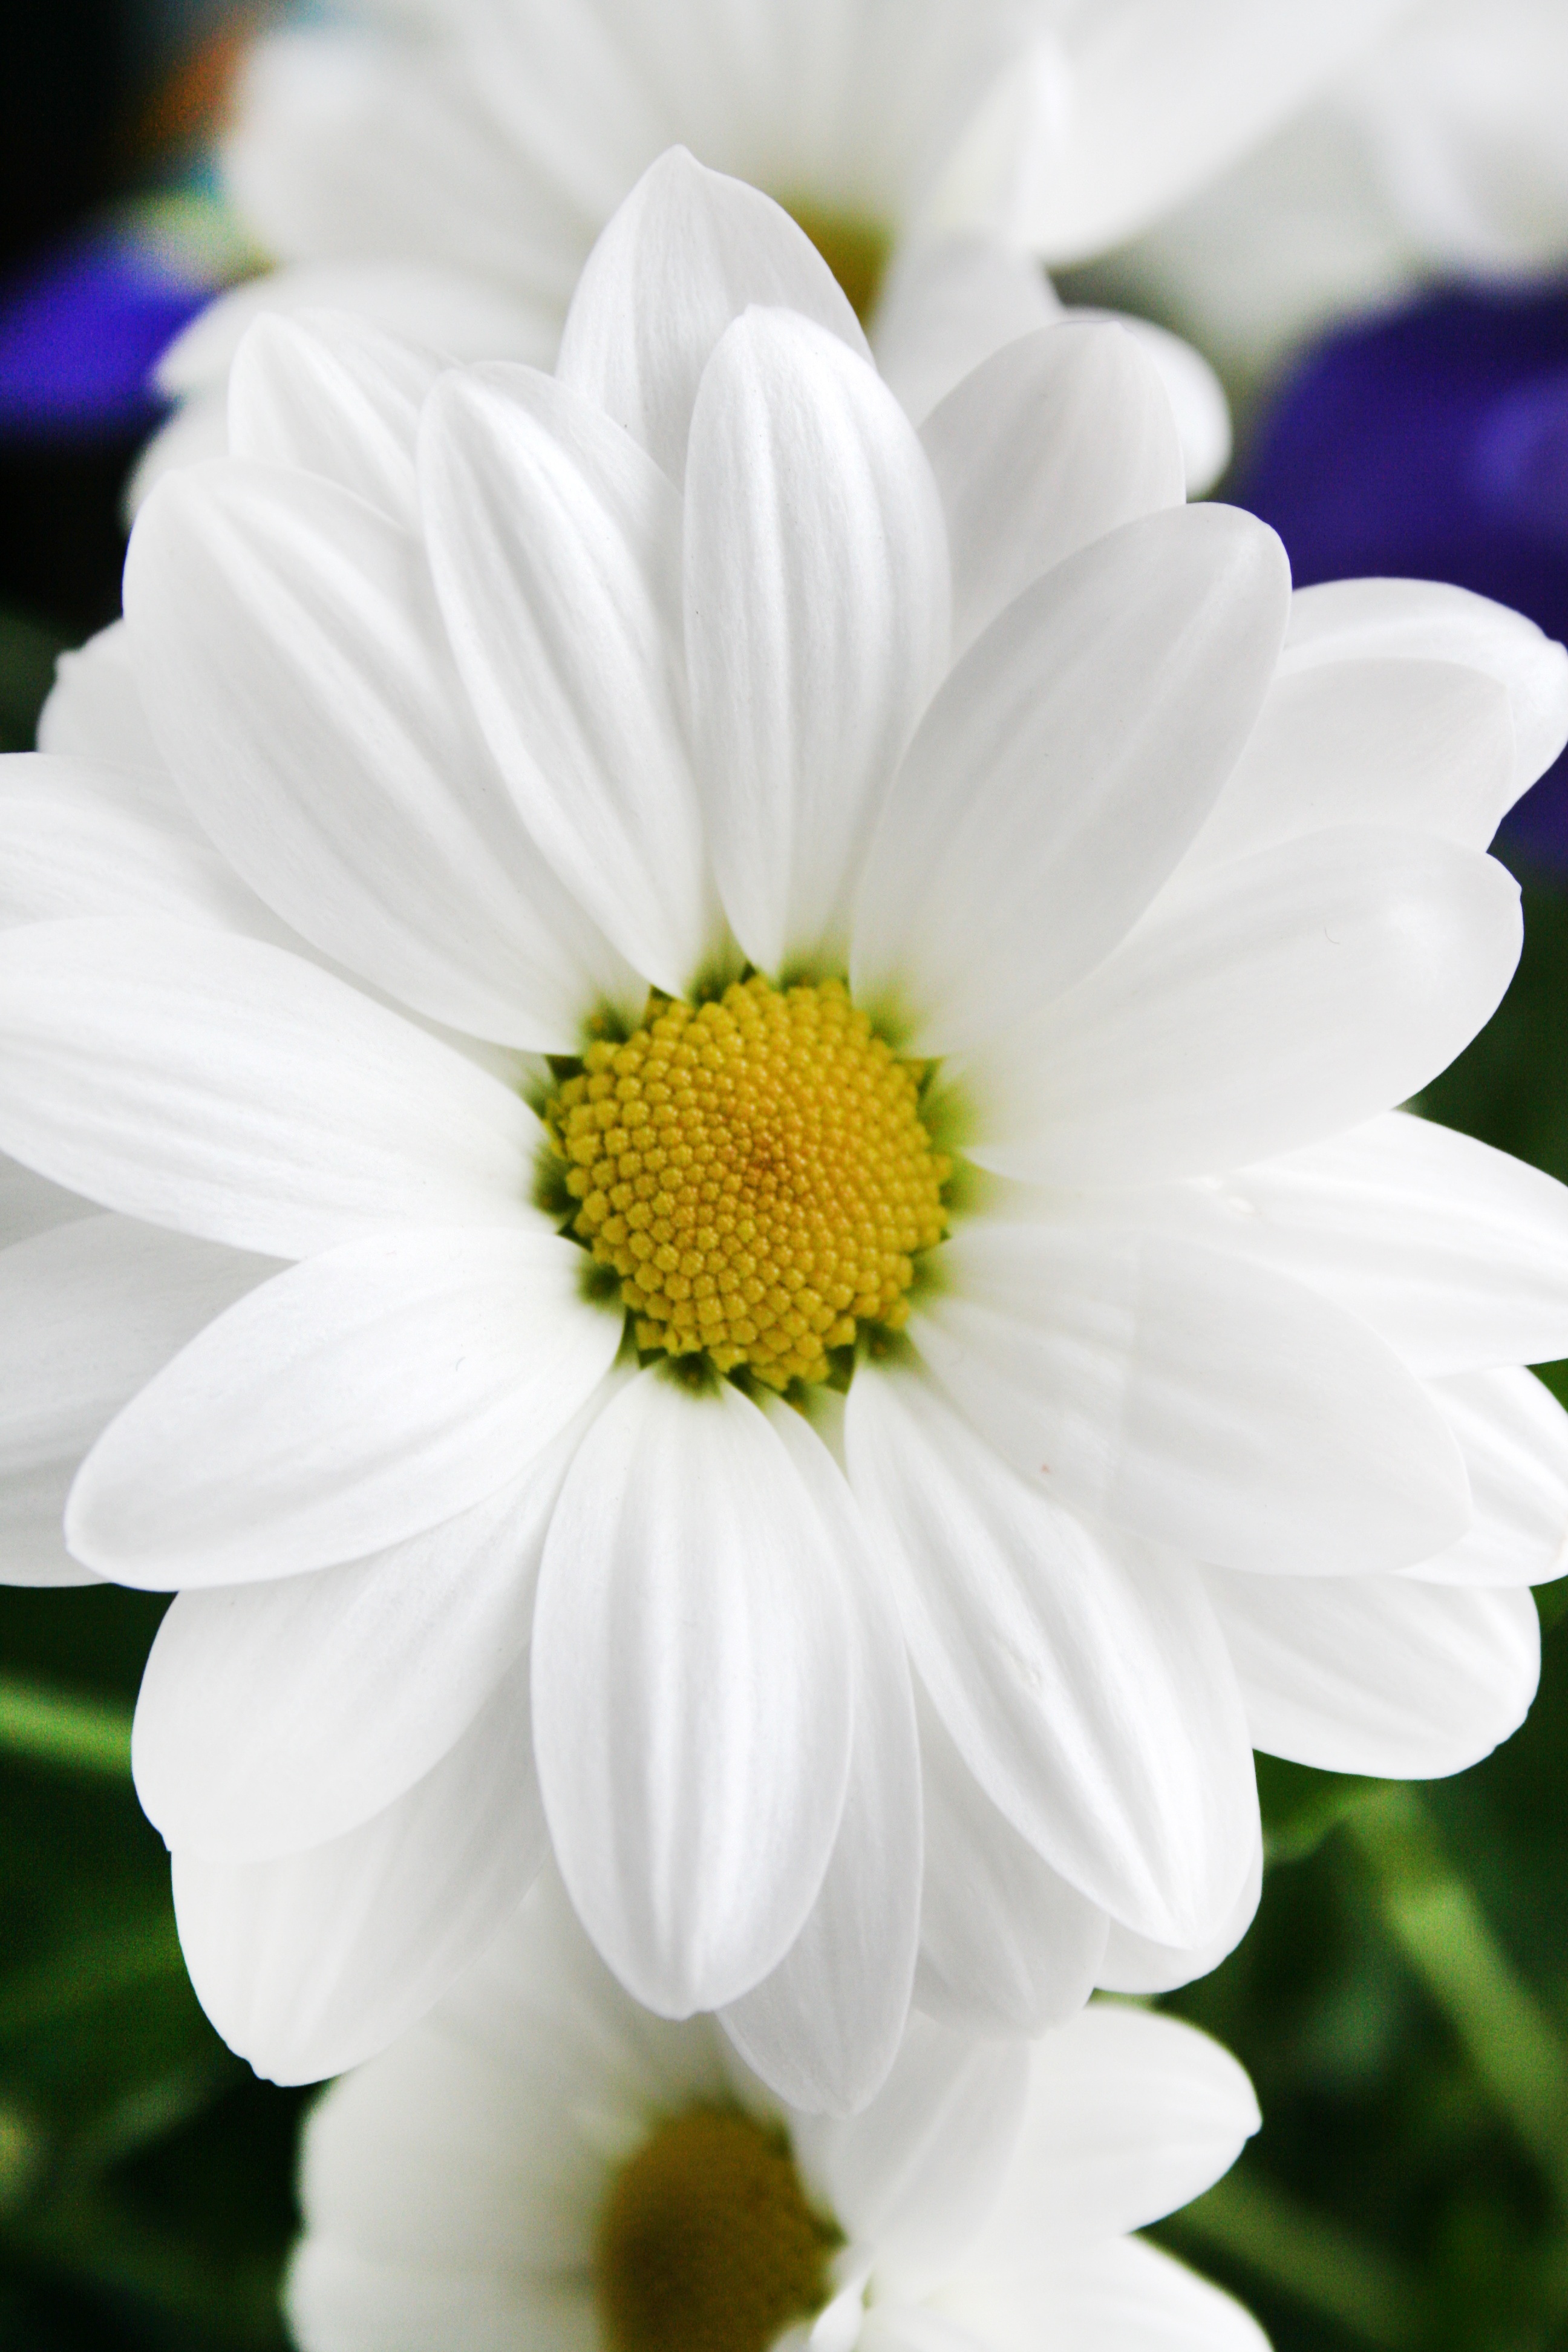
nature, blossom, plant, white, flower, petal, daisy, flora, close up, cut flower, chrysanthemum, floristry, macro photography, flowering plant, daisy family, flower bouquet, oxeye daisy, land plant, marguerite daisy